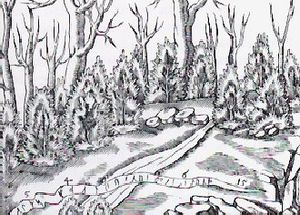
Runamo
Ole Worms illustration af Runamoinskriptionen
Runamo er en klippe, som ligger vest for Ronneby i Blekinge. Ordet Runamo betyder bakken med runer på. Den blev for første gang beskrevet i Saxo Grammaticus Gesta Danorum omkring år 1200.